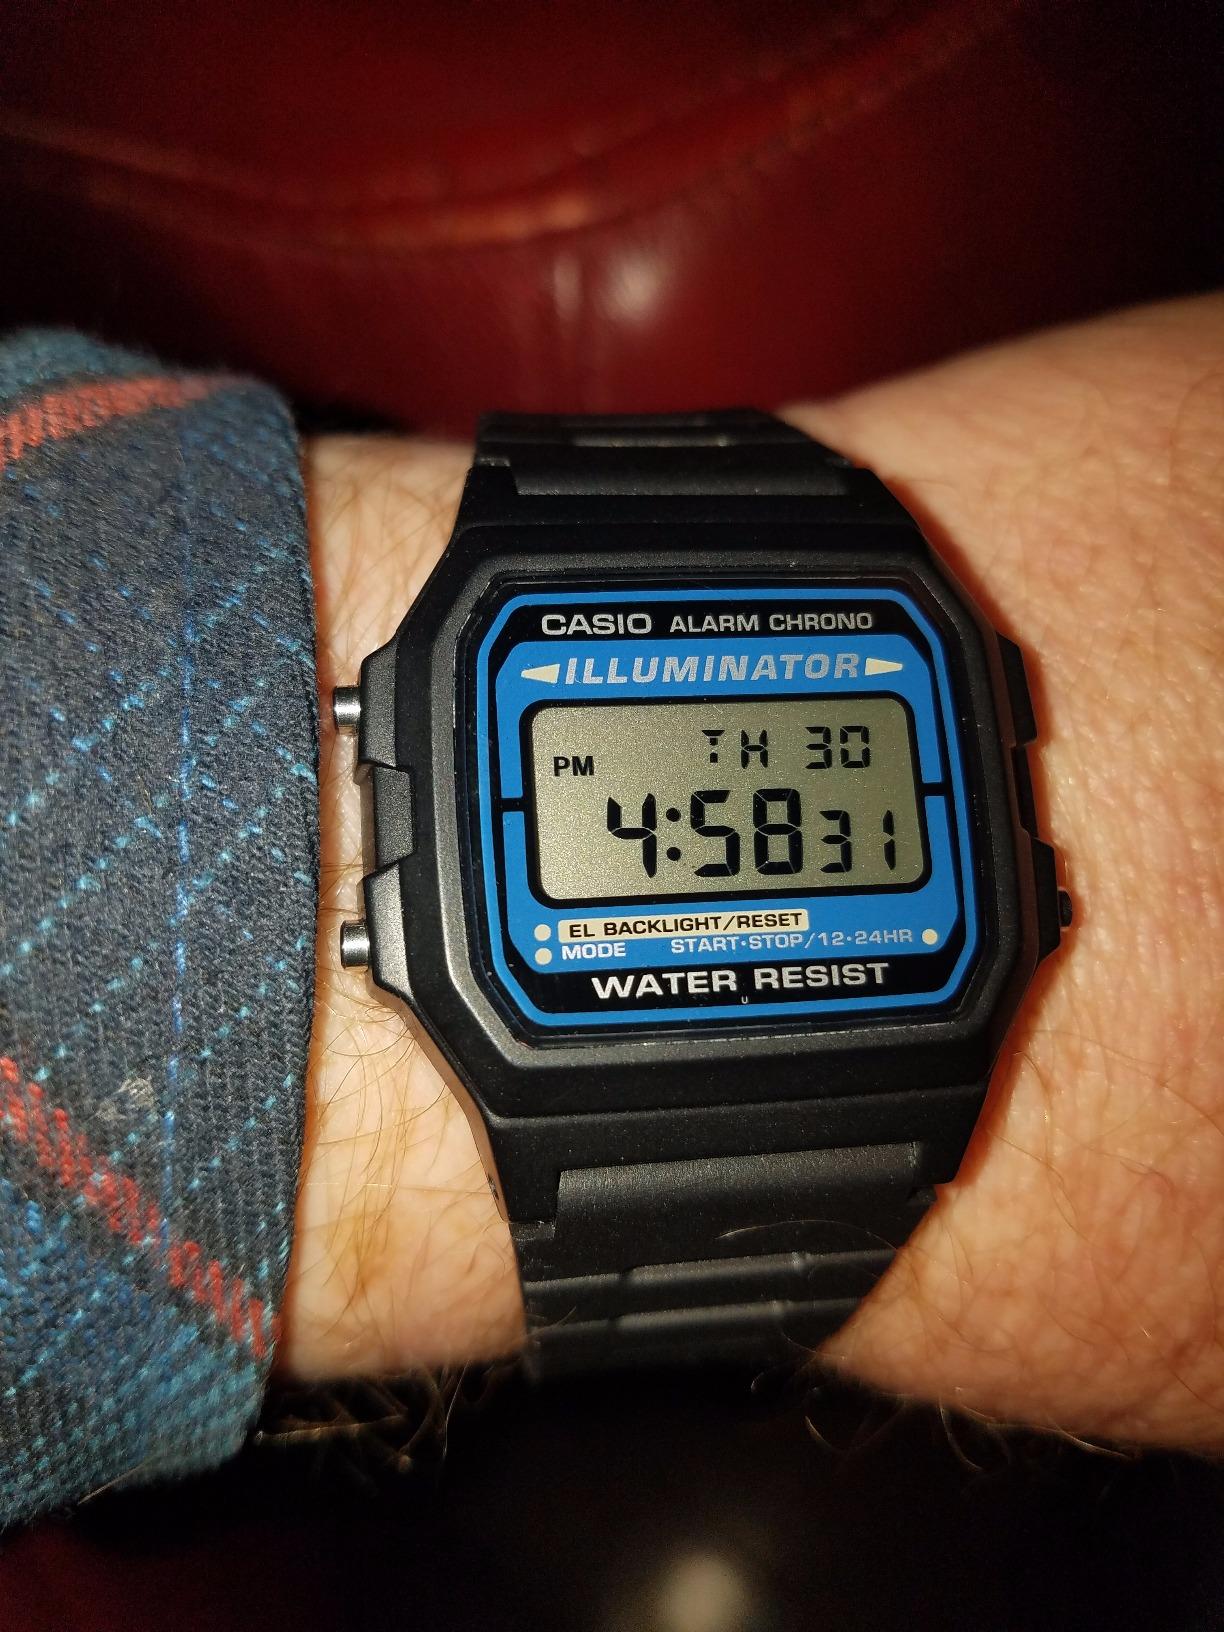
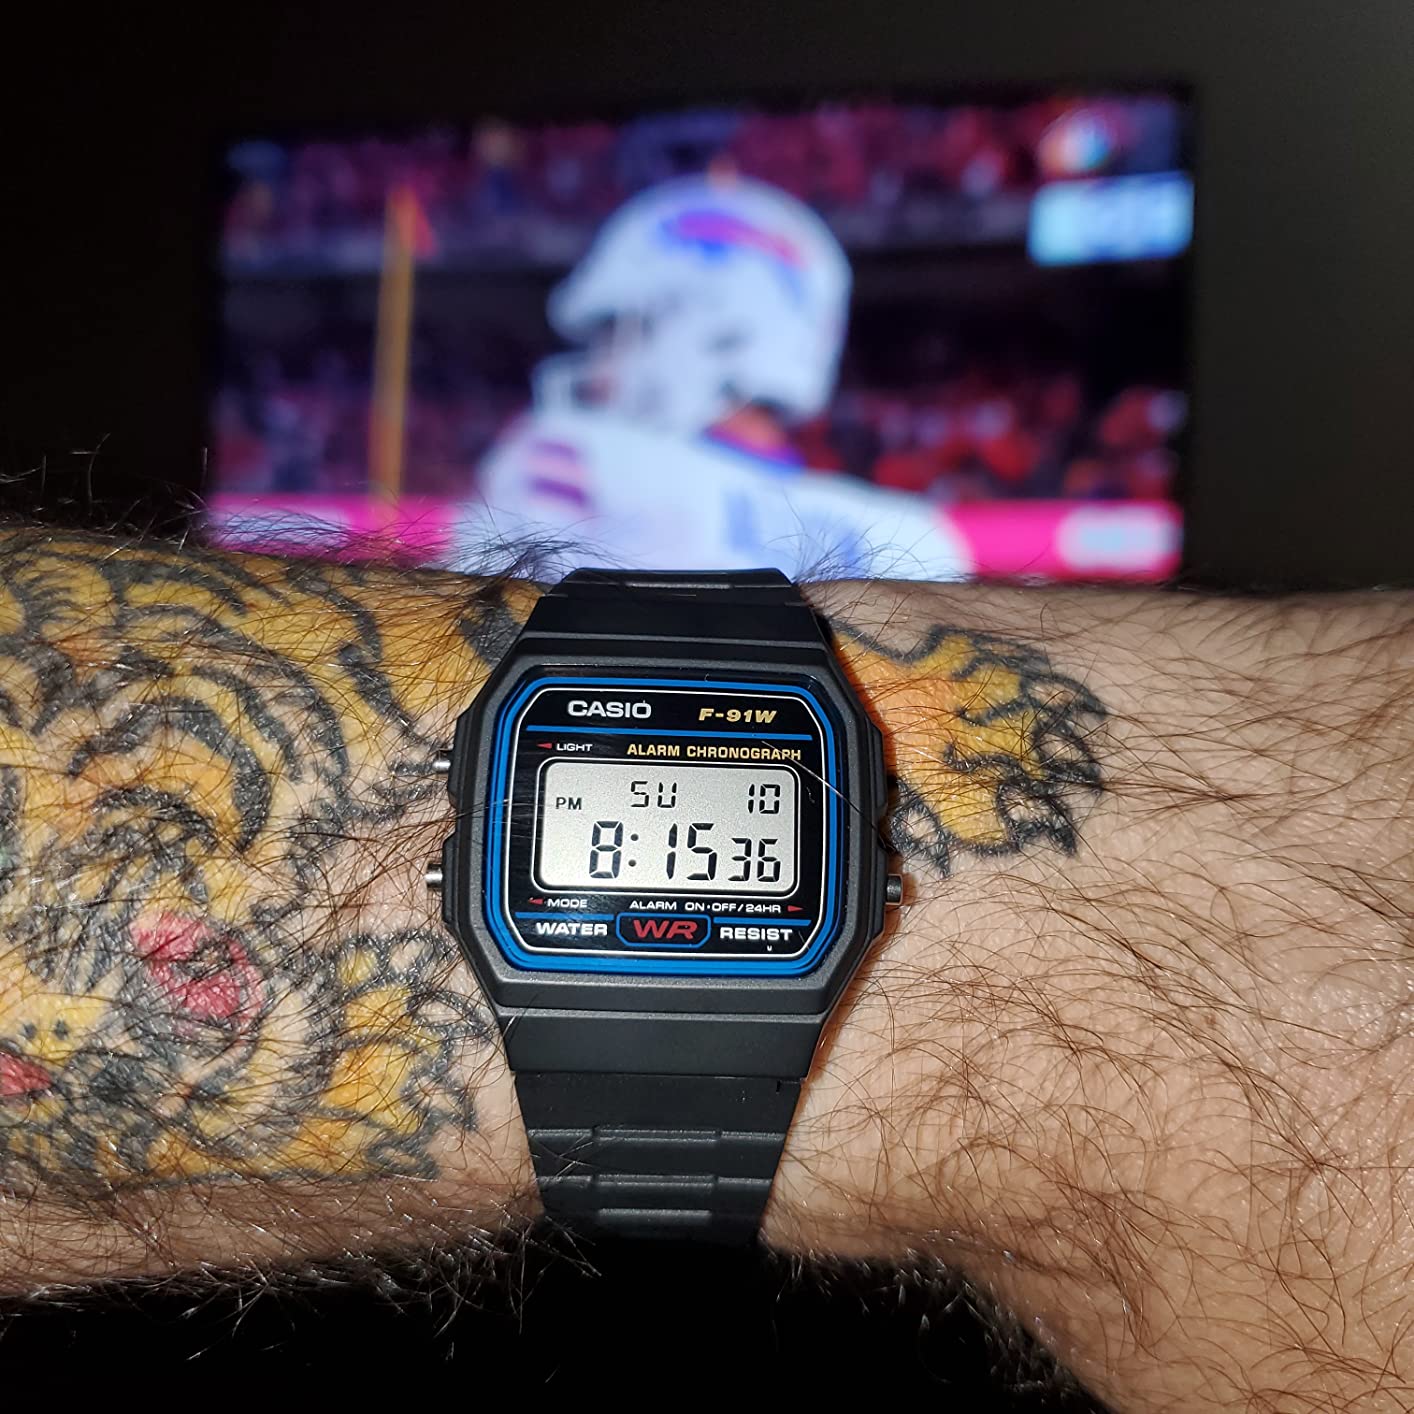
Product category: accessories_watch
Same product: no